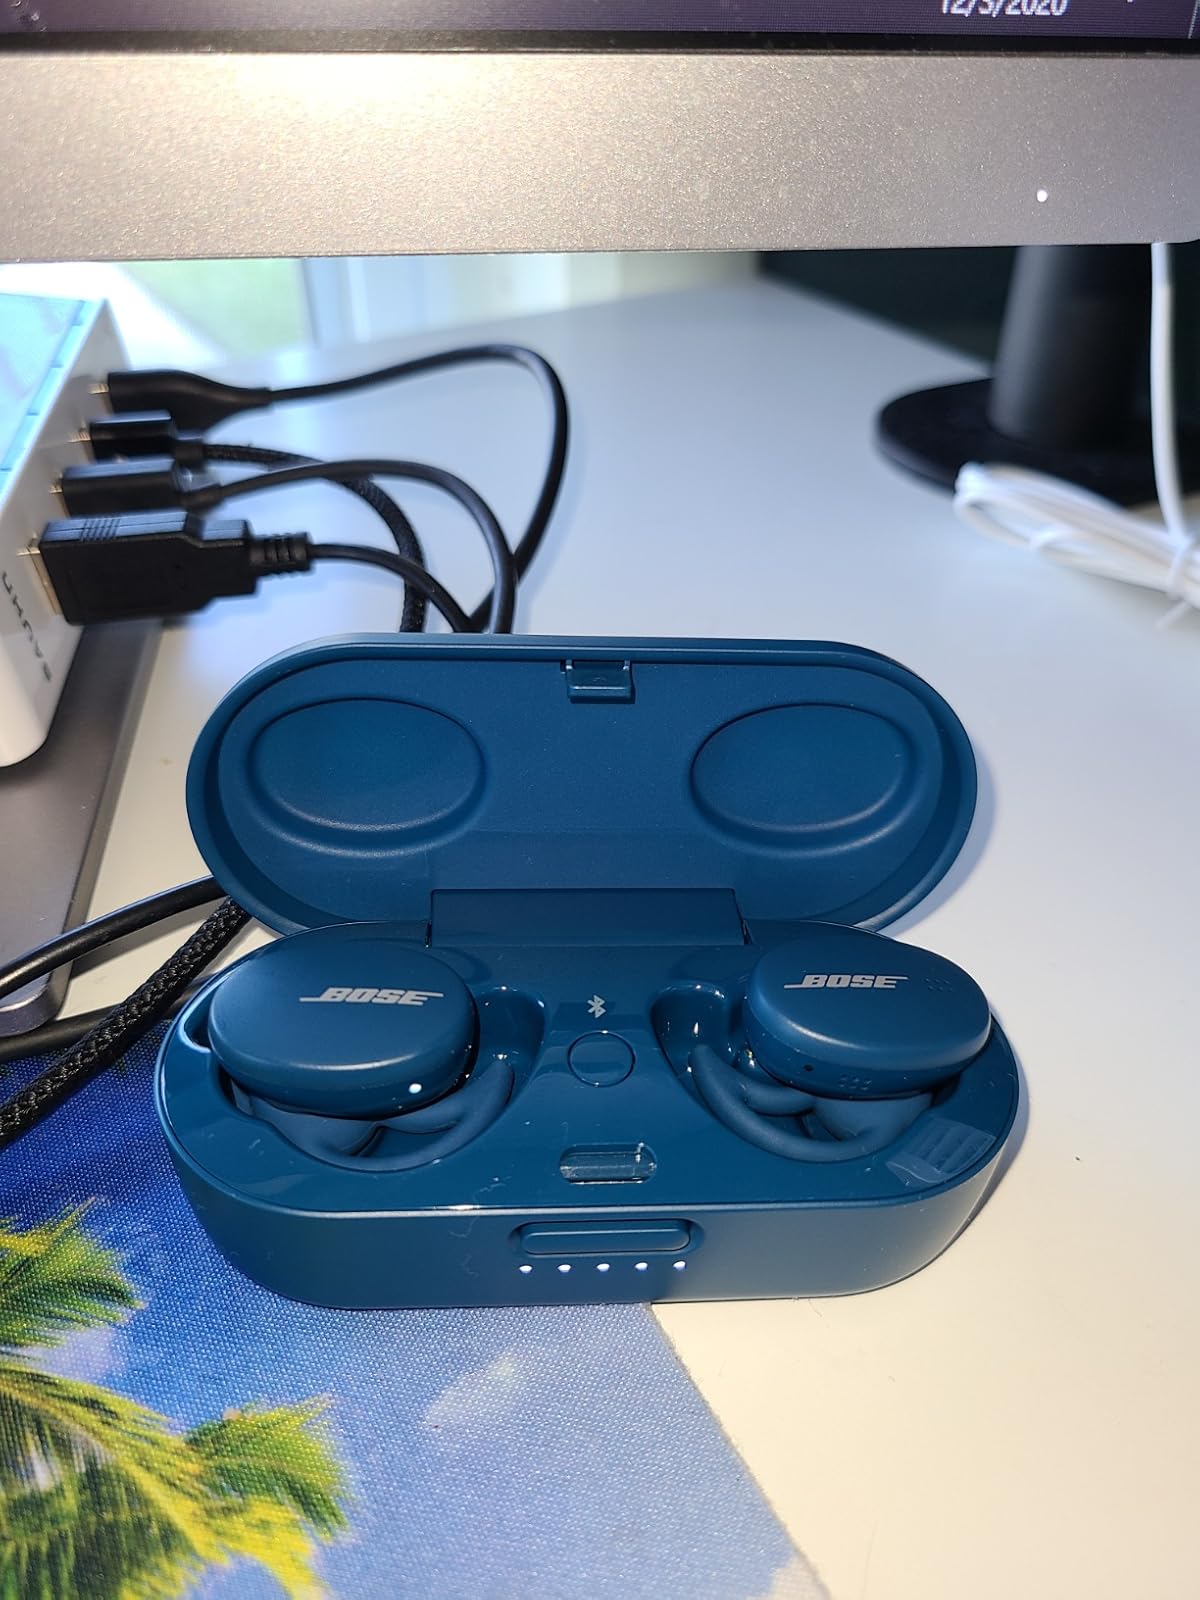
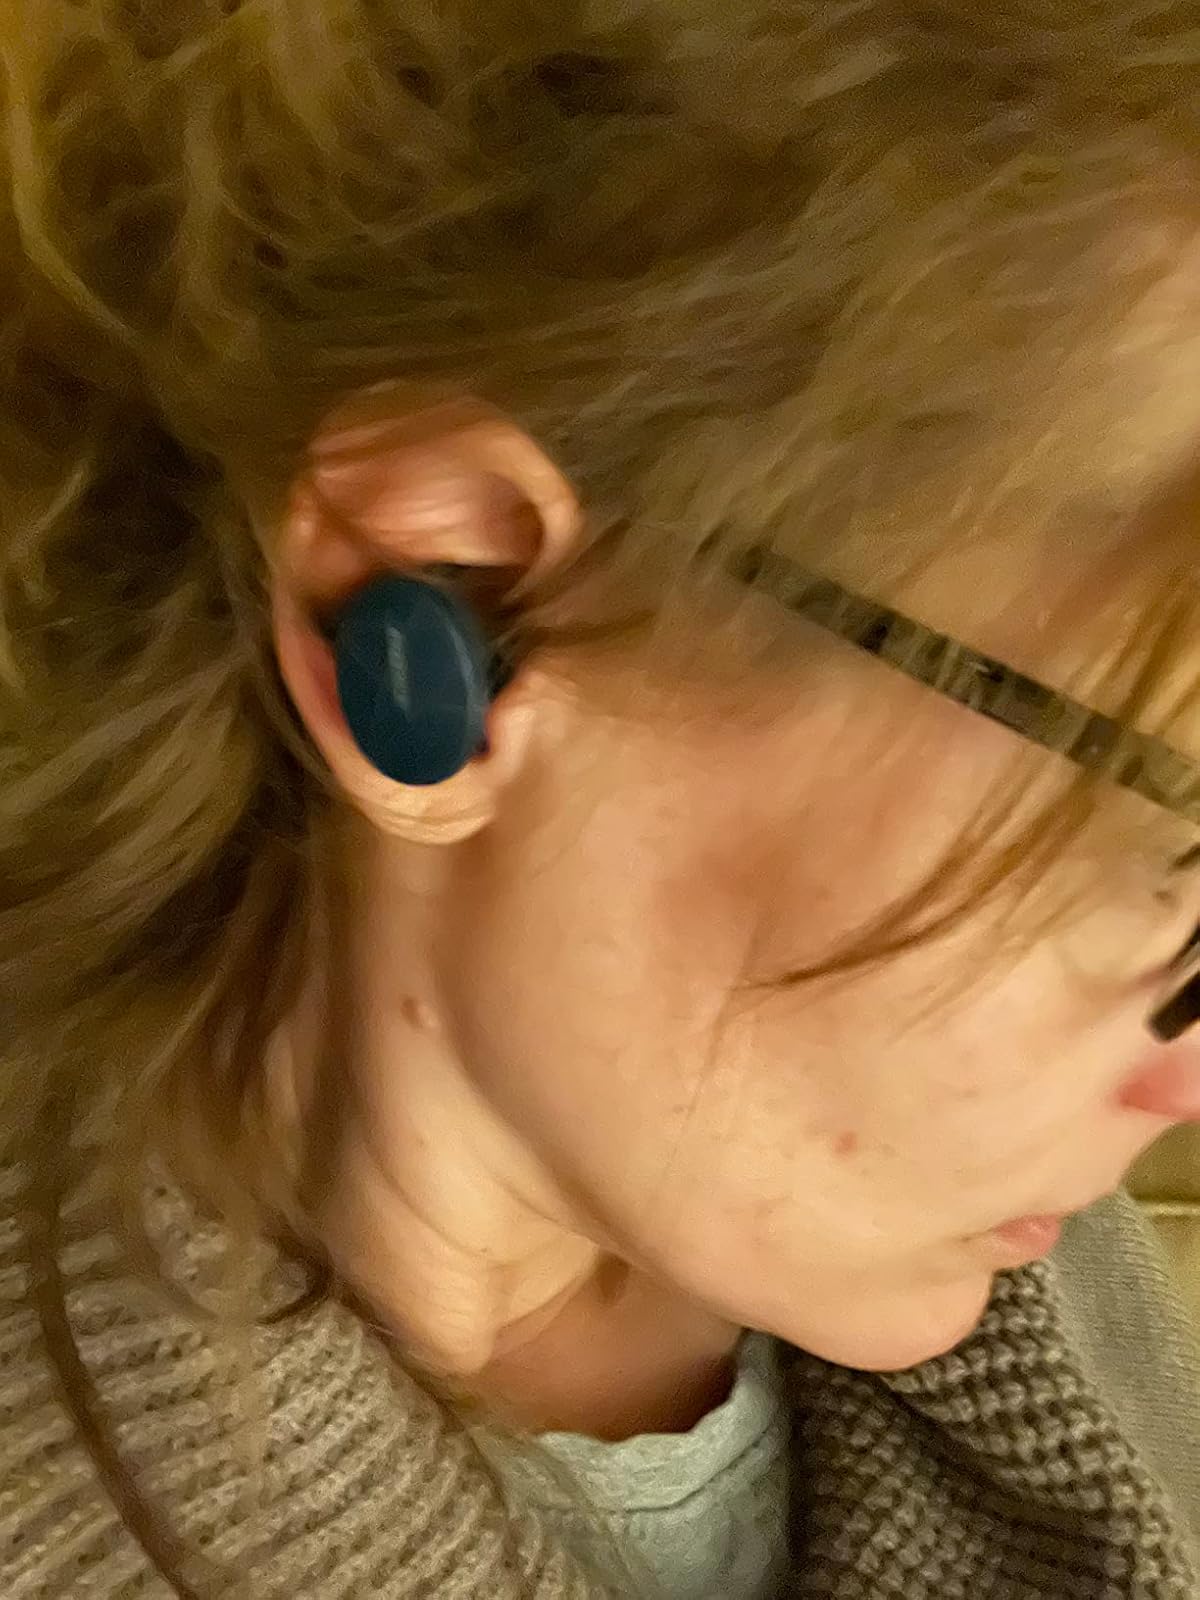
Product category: earbuds
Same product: yes